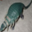
Label: dinosaur